Junkers J 5

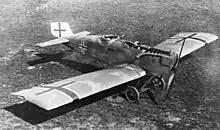
Junkers J 5

The Junkers J 5 was a designation assigned to several fighter aircraft designs.